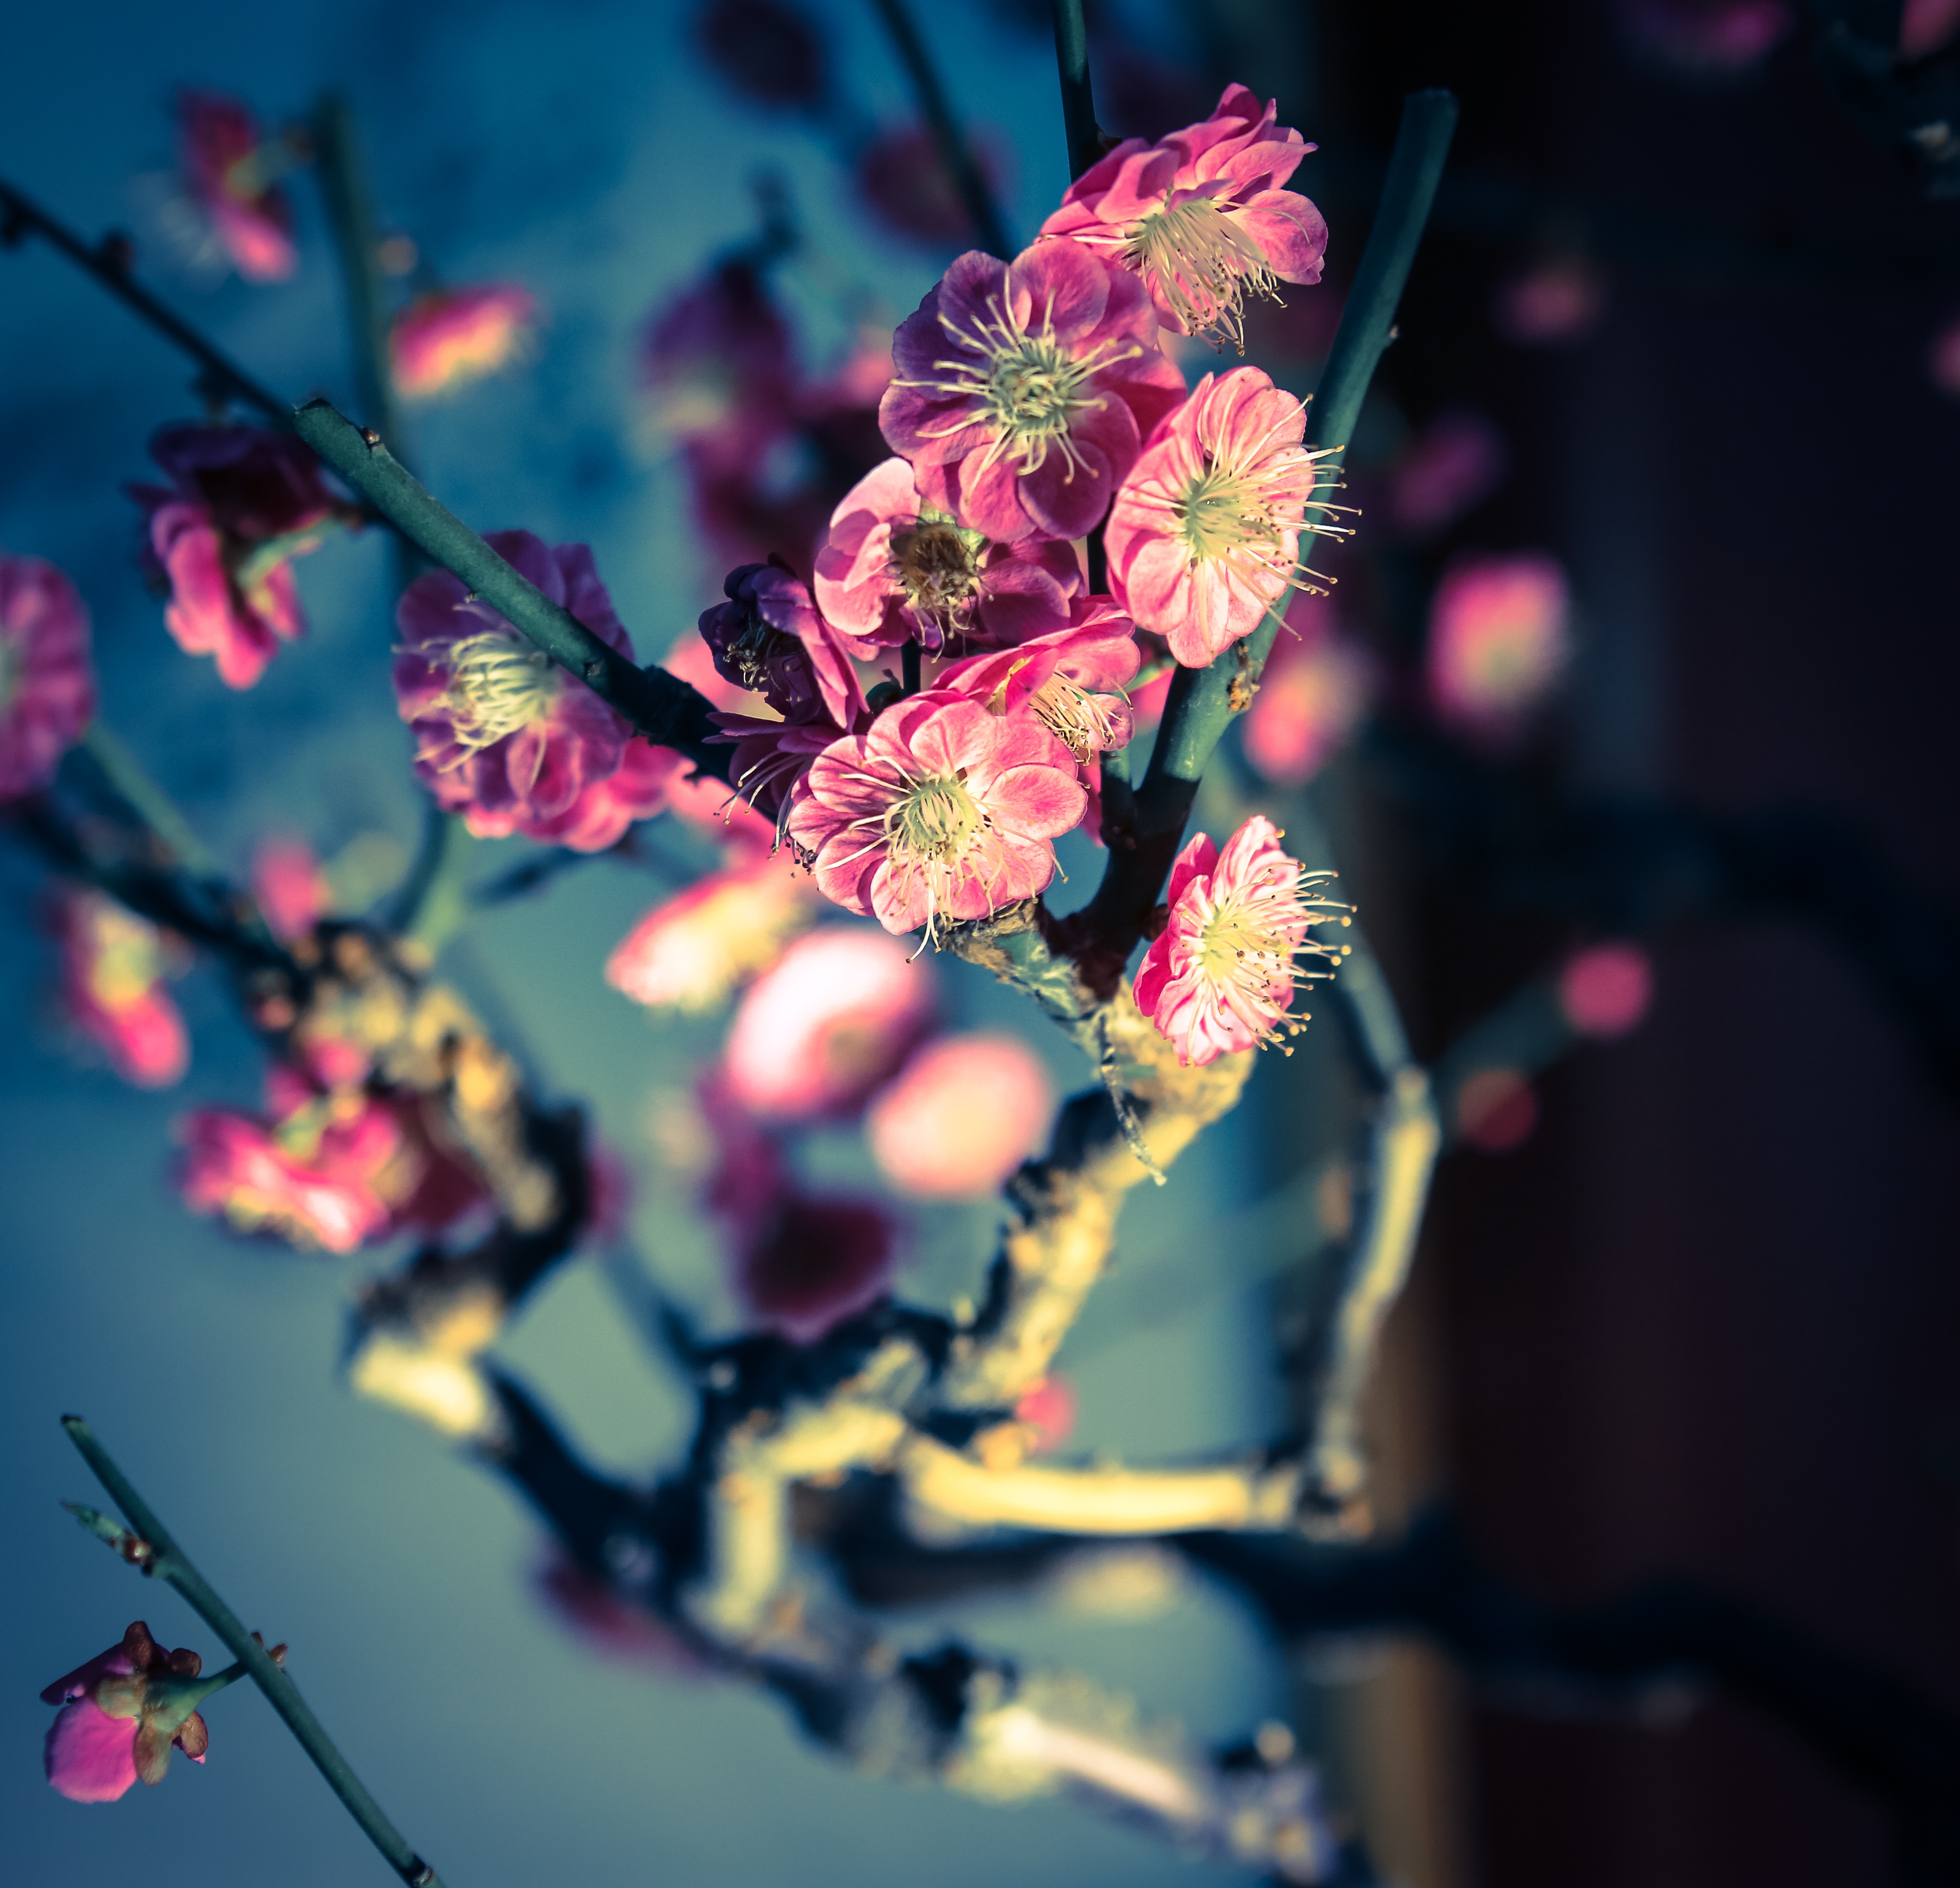
tree, branch, blossom, plant, photography, leaf, flower, petal, spring, color, autumn, flora, season, cherry blossom, close up, beijing, china, pink flower, macro photography, the nature, brench, calycanthe, calycanthus